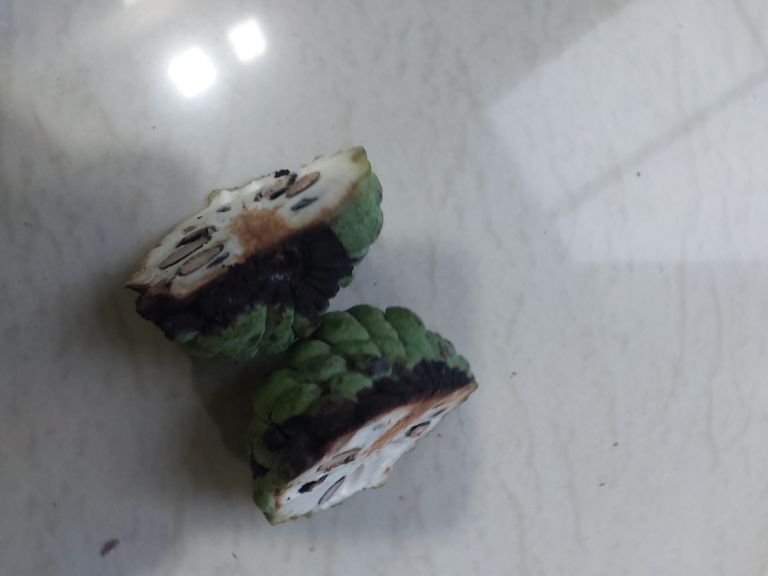
Disease label: Diplodia Rot